Jean-Baptiste Le Prince

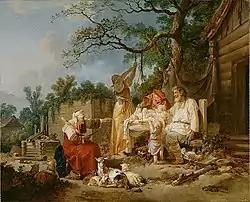
Jean-Baptiste Le Prince, "The Russian Cradle", oil on canvas, c. 1764–1765, 23 × 29 in. J. Paul Getty Museum, Los Angeles, California

Jean-Baptiste Nicolas Le Prince (September 17, 1734 – September 30, 1781) was an important French etcher and painter. Le Prince first studied painting techniques in his native Metz. He then travelled to Paris around 1750 after being sponsored by Charles Louis Auguste Fouquet de Belle-Isle and became a leading student of the great painter, François Boucher. Le Prince's early paintings in both theme and style are comparable to his master's rococo techniques. He was the half-brother of French author Jeanne-Marie Leprince de Beaumont.